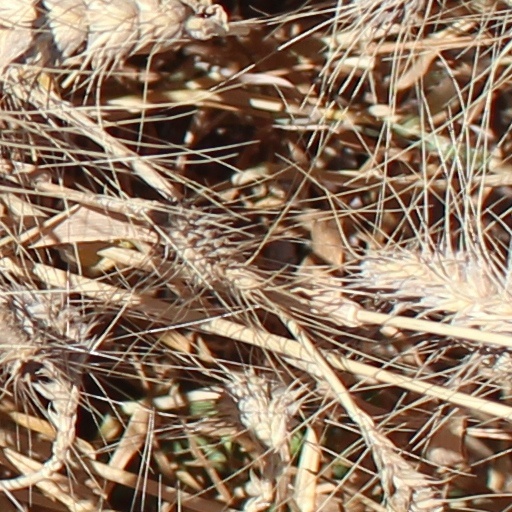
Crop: wheat